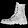
Label: Ankle boot